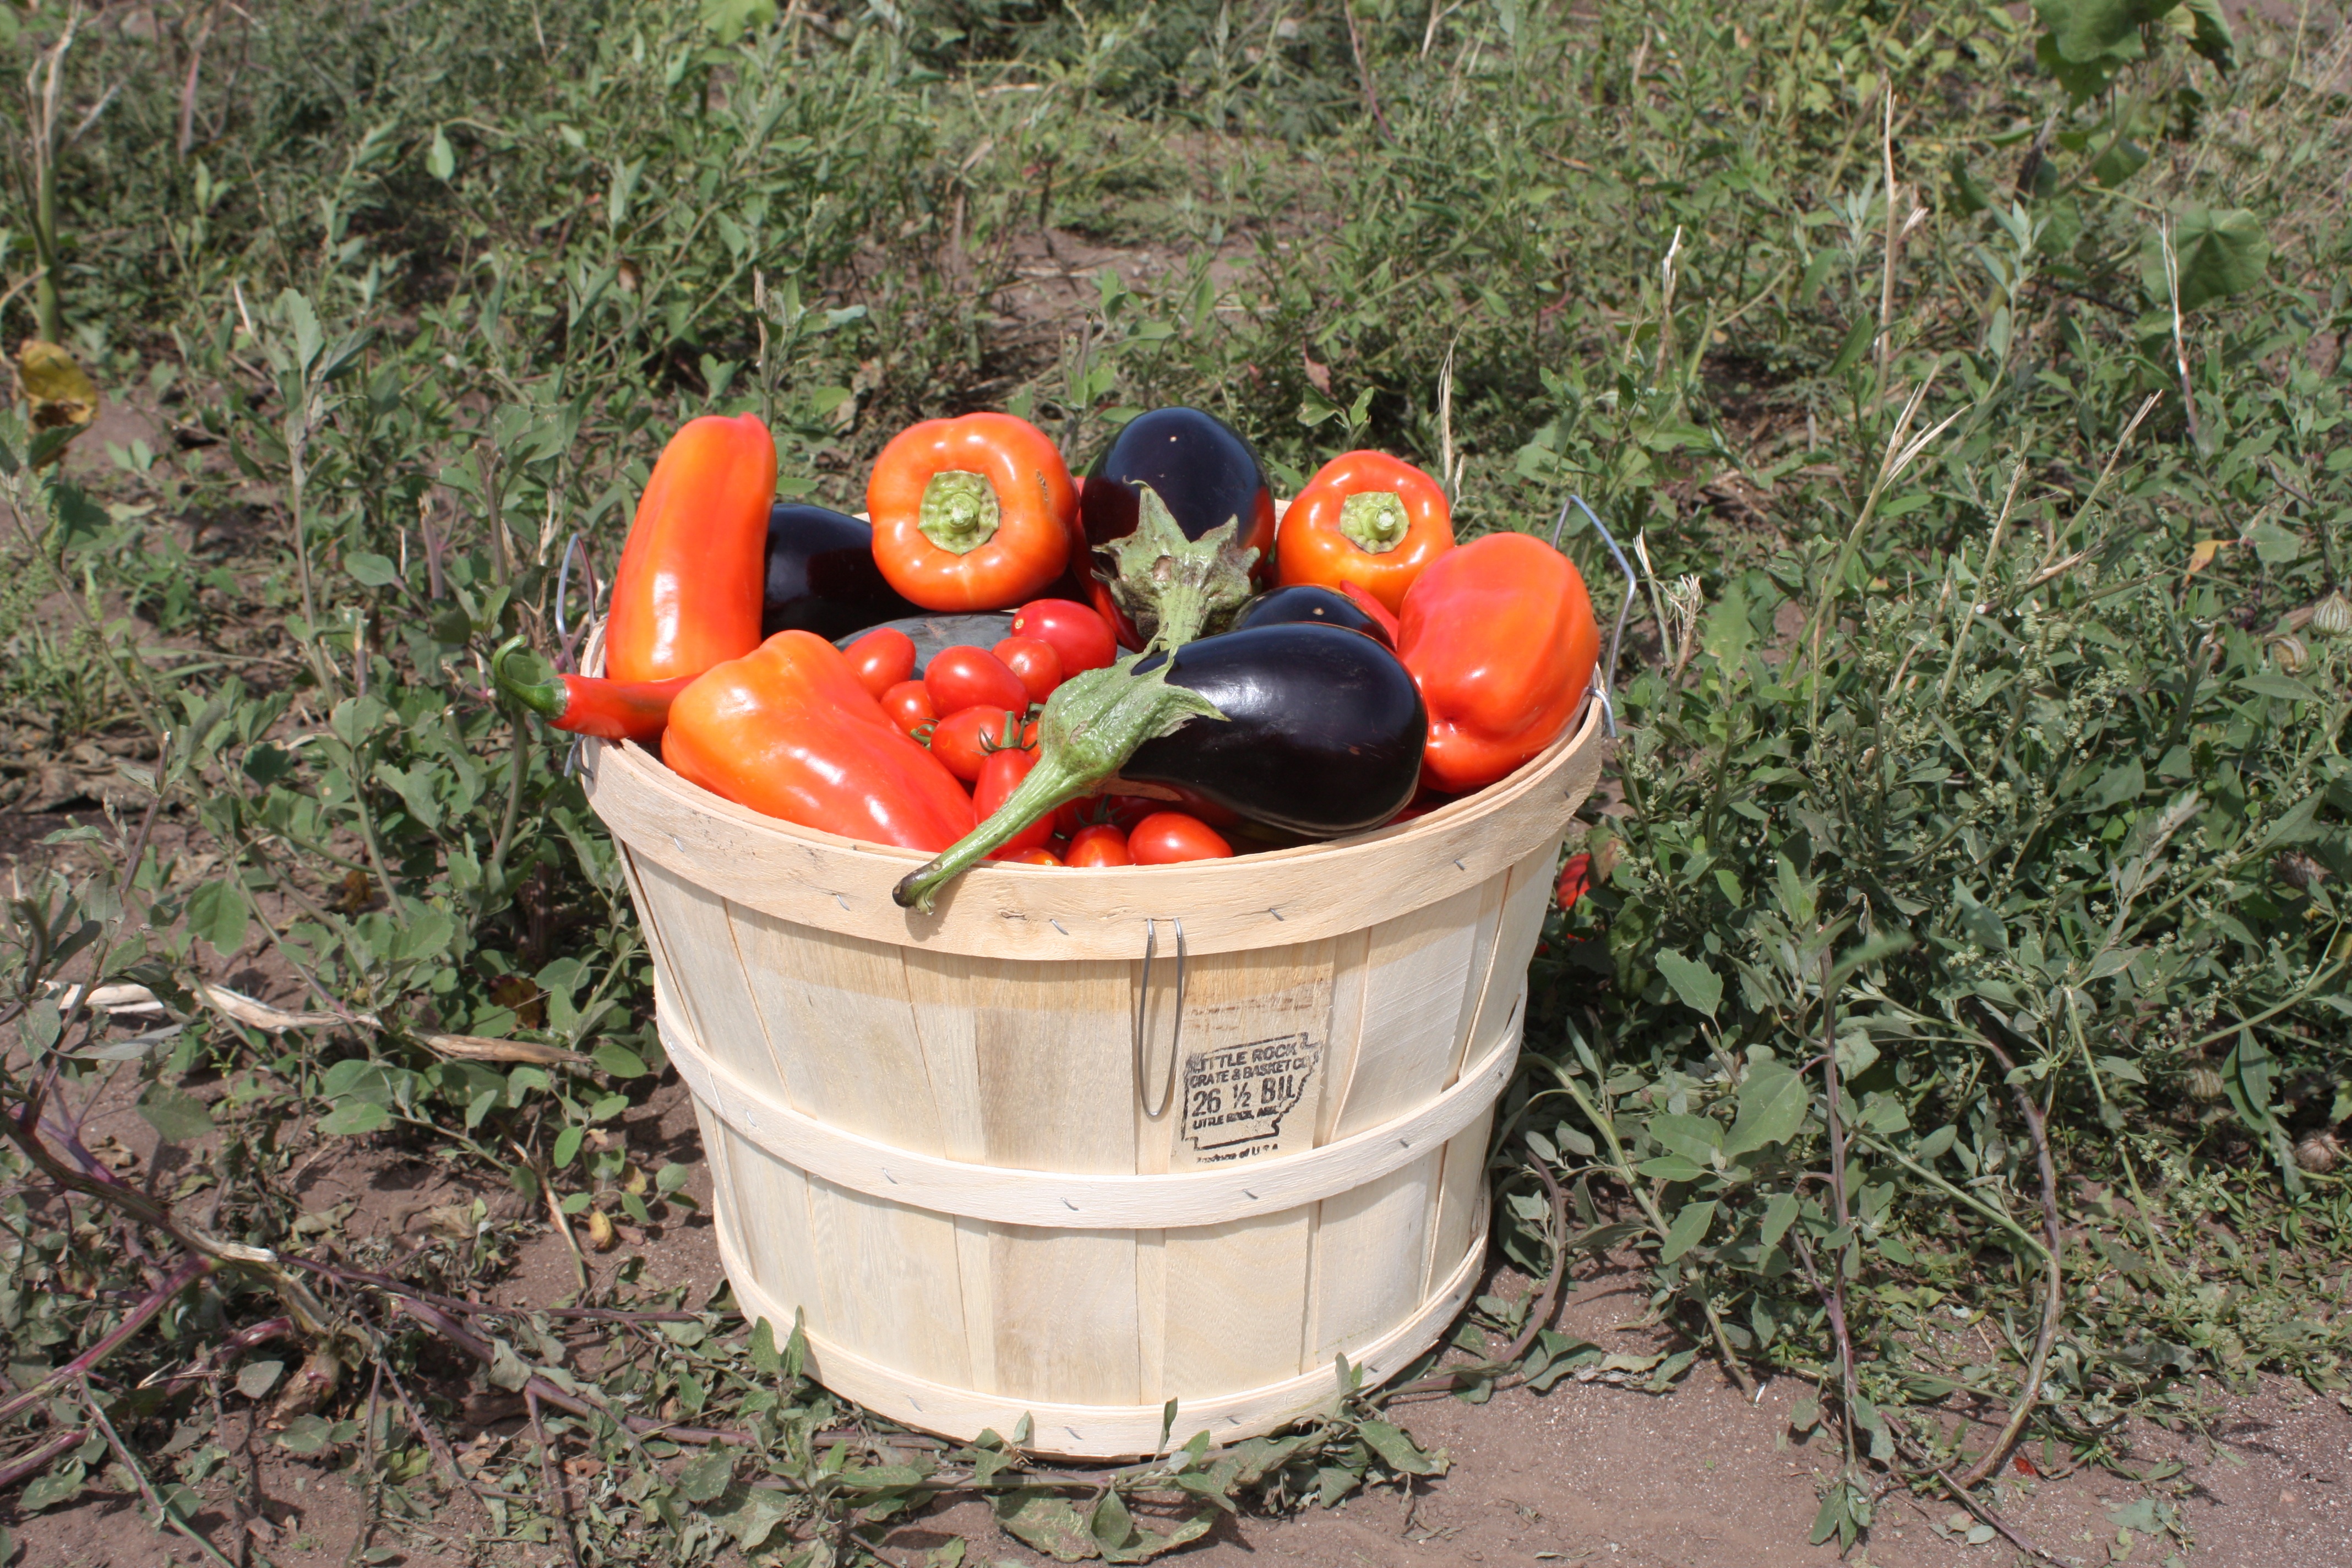
nature, plant, food, harvest, produce, vegetable, backyard, garden, basket, tomatoes, dacha, eggplant, vegetable garden, flowering plant, elitexpo, man made object, land plant